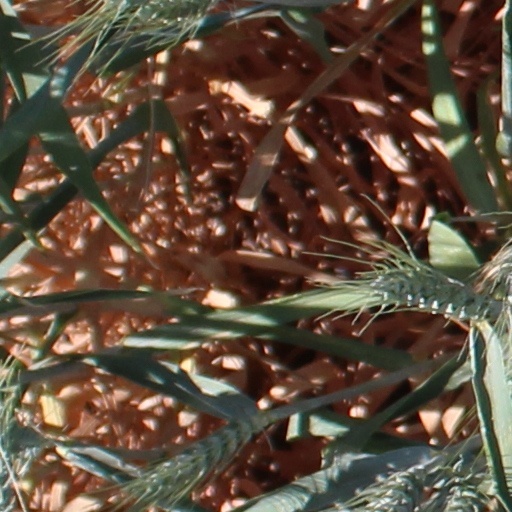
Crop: wheat